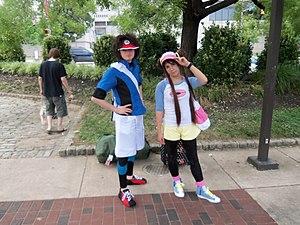
Pokémon version noire 2 et Pokémon version blanche 2, couramment appelés Pokémon Noir 2 et Pokémon Blanc 2, sont deux éditions du jeu vidéo de rôle de la série Pokémon développé par Game Freak. Développées par The Pokémon Company et distribuées par Nintendo, les deux versions sont sortis sur Nintendo DS au Japon puis en Europe et en Amérique du Nord en 2012.